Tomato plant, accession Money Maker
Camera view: horizontal (90 deg, fisheye); turntable rotation: 30 degrees
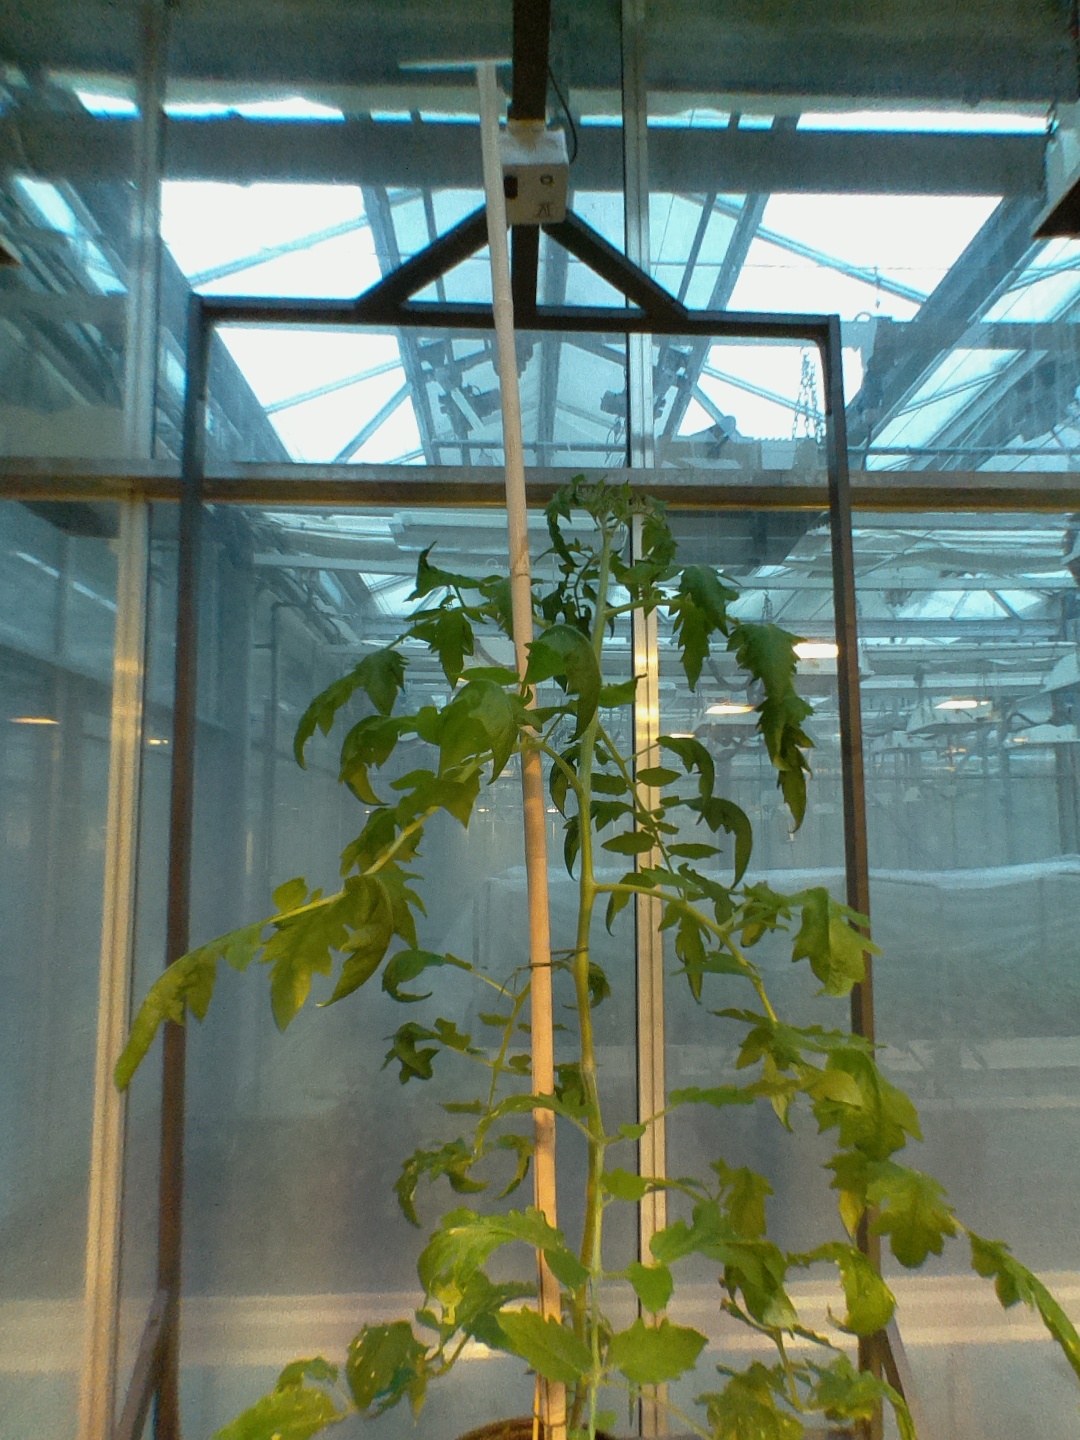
BBCH growth stage 60: First flowers open